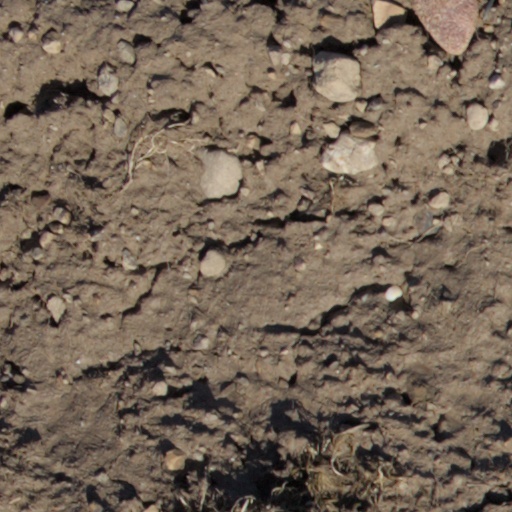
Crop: wheat